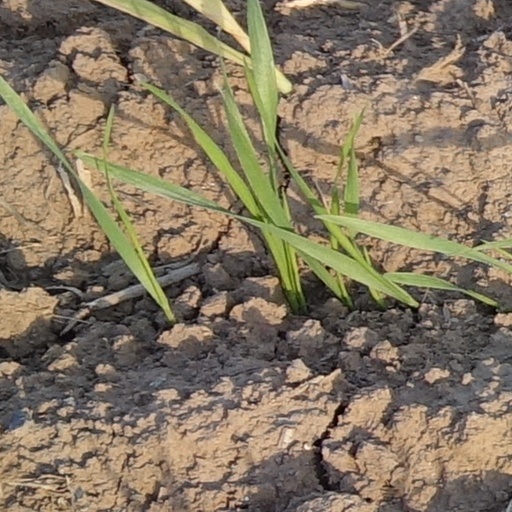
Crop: wheat